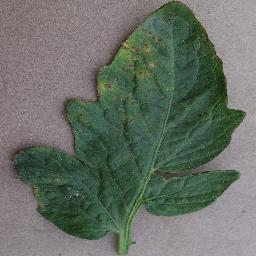
Label: Tomato___Bacterial_spot